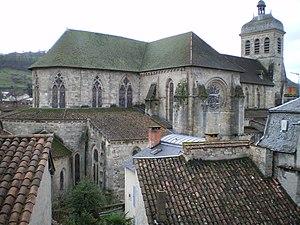
Église Saint-Sauveur, Figeac, France
Ce tableau présente la liste de tous les monuments historiques classés ou inscrits dans la ville de Figeac, Lot, en France.
L'église Saint-Sauveur est une église de la commune de Figeac dans le département français du Lot et la région Midi-Pyrénées.
Figeac est une commune française située dans le département du Lot, en région Occitanie.